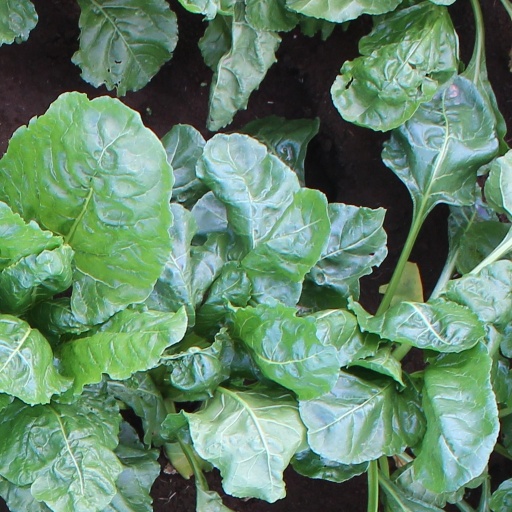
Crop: sugar beet